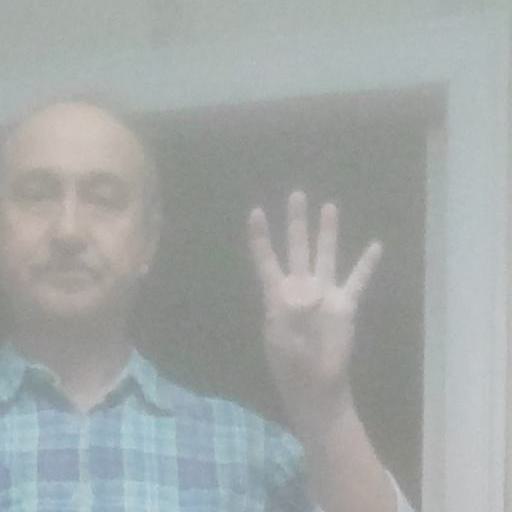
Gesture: four